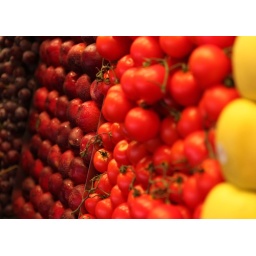
Captured in a fruit and meat market in Barcelona last Thursday